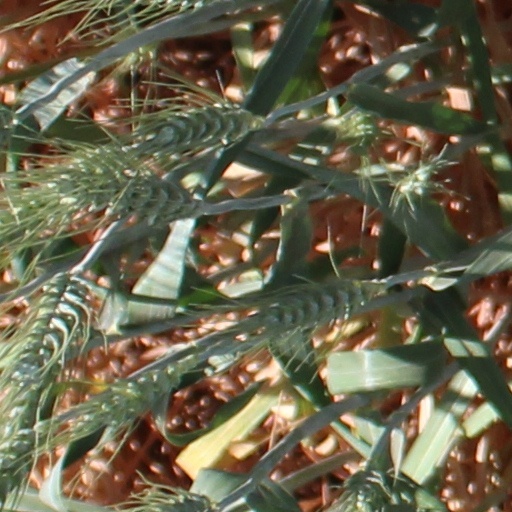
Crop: wheat